Littlejohn's tree frog

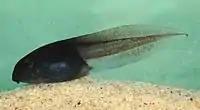
"L. littlejohni" tadpole

This species does not appear to be under direct threat from habitat clearing, and appears tolerant of disturbance. More research is required of this species to determine why low numbers of individuals are being recorded. However, despite the low numbers, they appear stable and this species does not appear to be in serious decline.